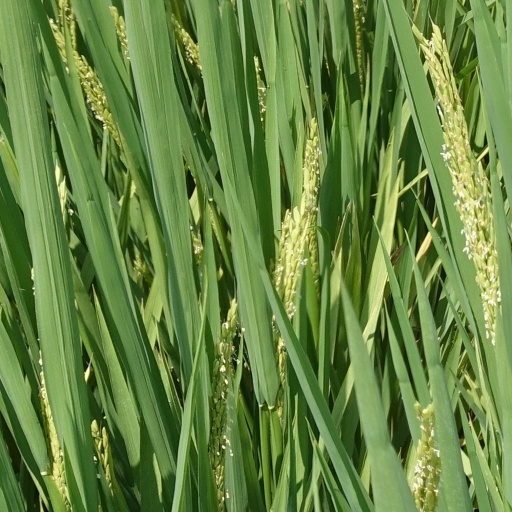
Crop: rice